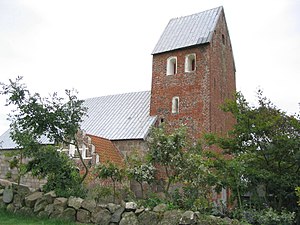
Hjerpsted Kirke
Hjerpsted Kirke
Hjerpsted Kirke ligger lidt vest for landsbyen Hjerpsted – ca. otte kilometer nord for Højer – på Hjerpsted Bakkeø, tæt ved Vadehavskysten. Den lå angiveligt oprindelig midt i sognet, hvilket vil betyde, at sognets vestgrænse må have været øen Jordsand, en hallig ca. otte kilometer fra kysten. Den har da også tidligere været beboet, men havet fortærede den efterhånden, så den i dag er helt forsvundet.